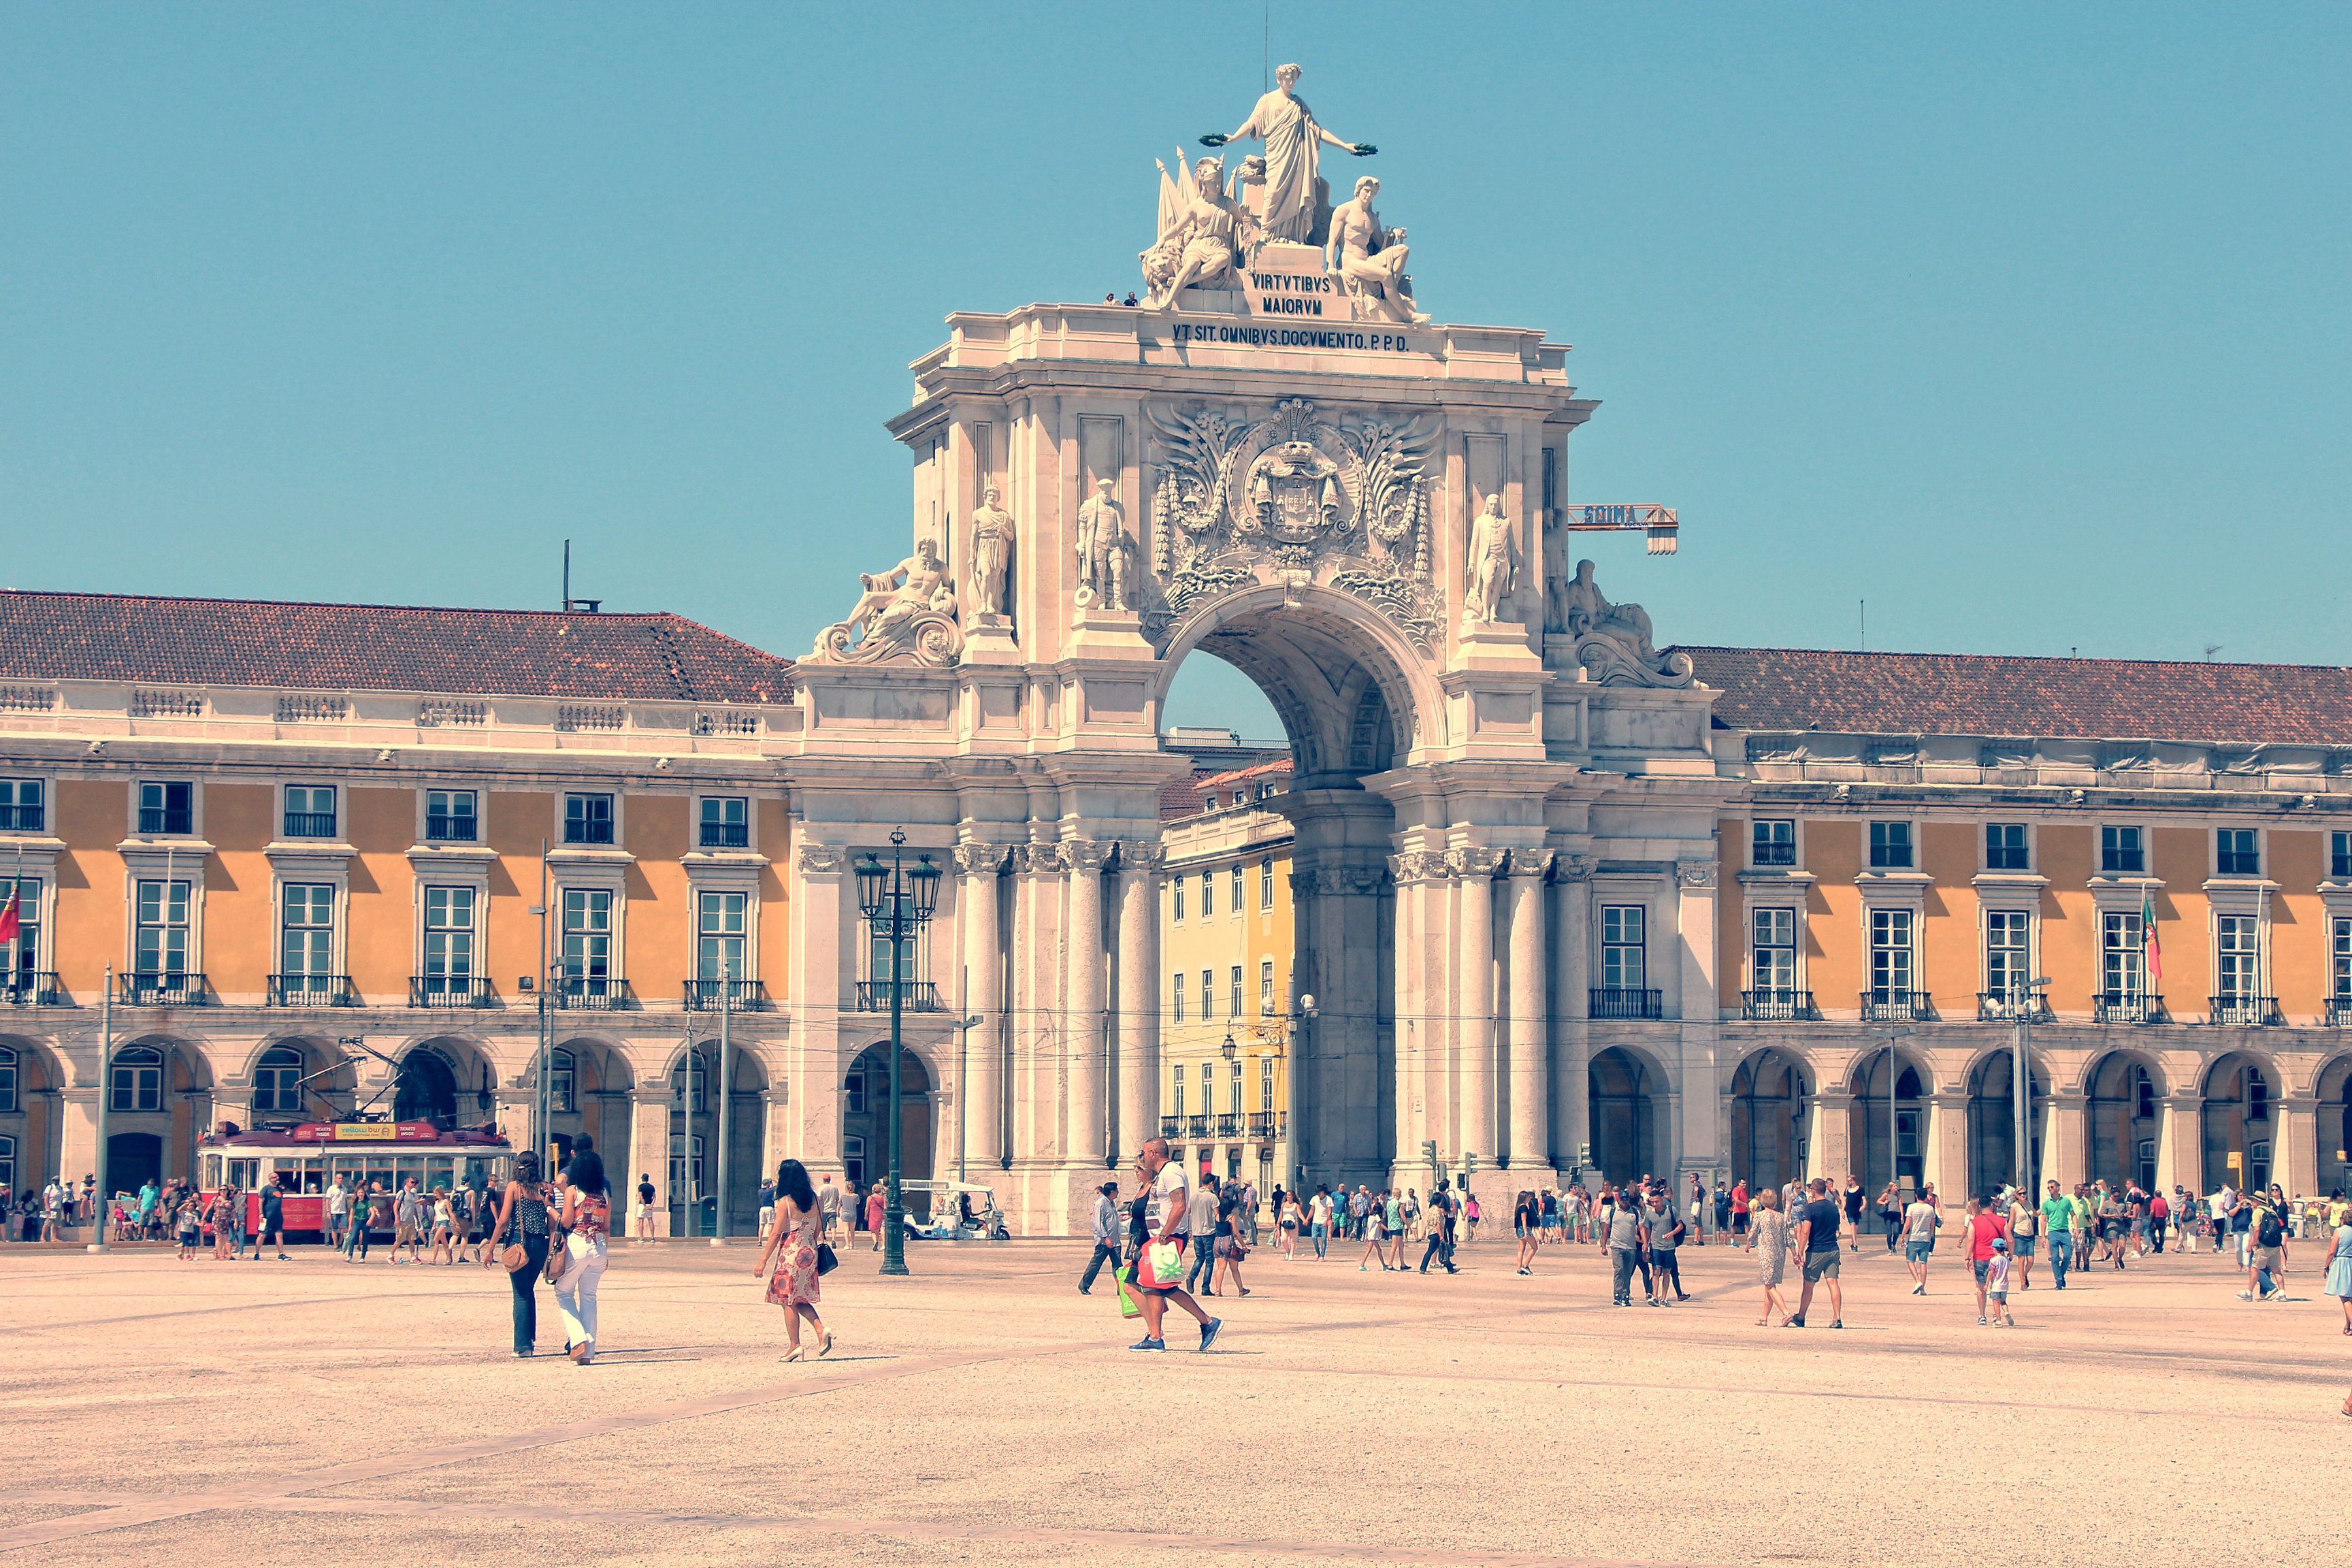
architecture, building, palace, city, monument, plaza, landmark, facade, cathedral, place, portugal, trade, town square, basilica, lisbon, facades, ancient history, human settlement